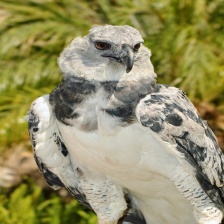
Species: HARPY EAGLE
Scientific name: HARPIA HARPYJA